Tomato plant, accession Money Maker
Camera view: vertical (180 deg); turntable rotation: 240 degrees
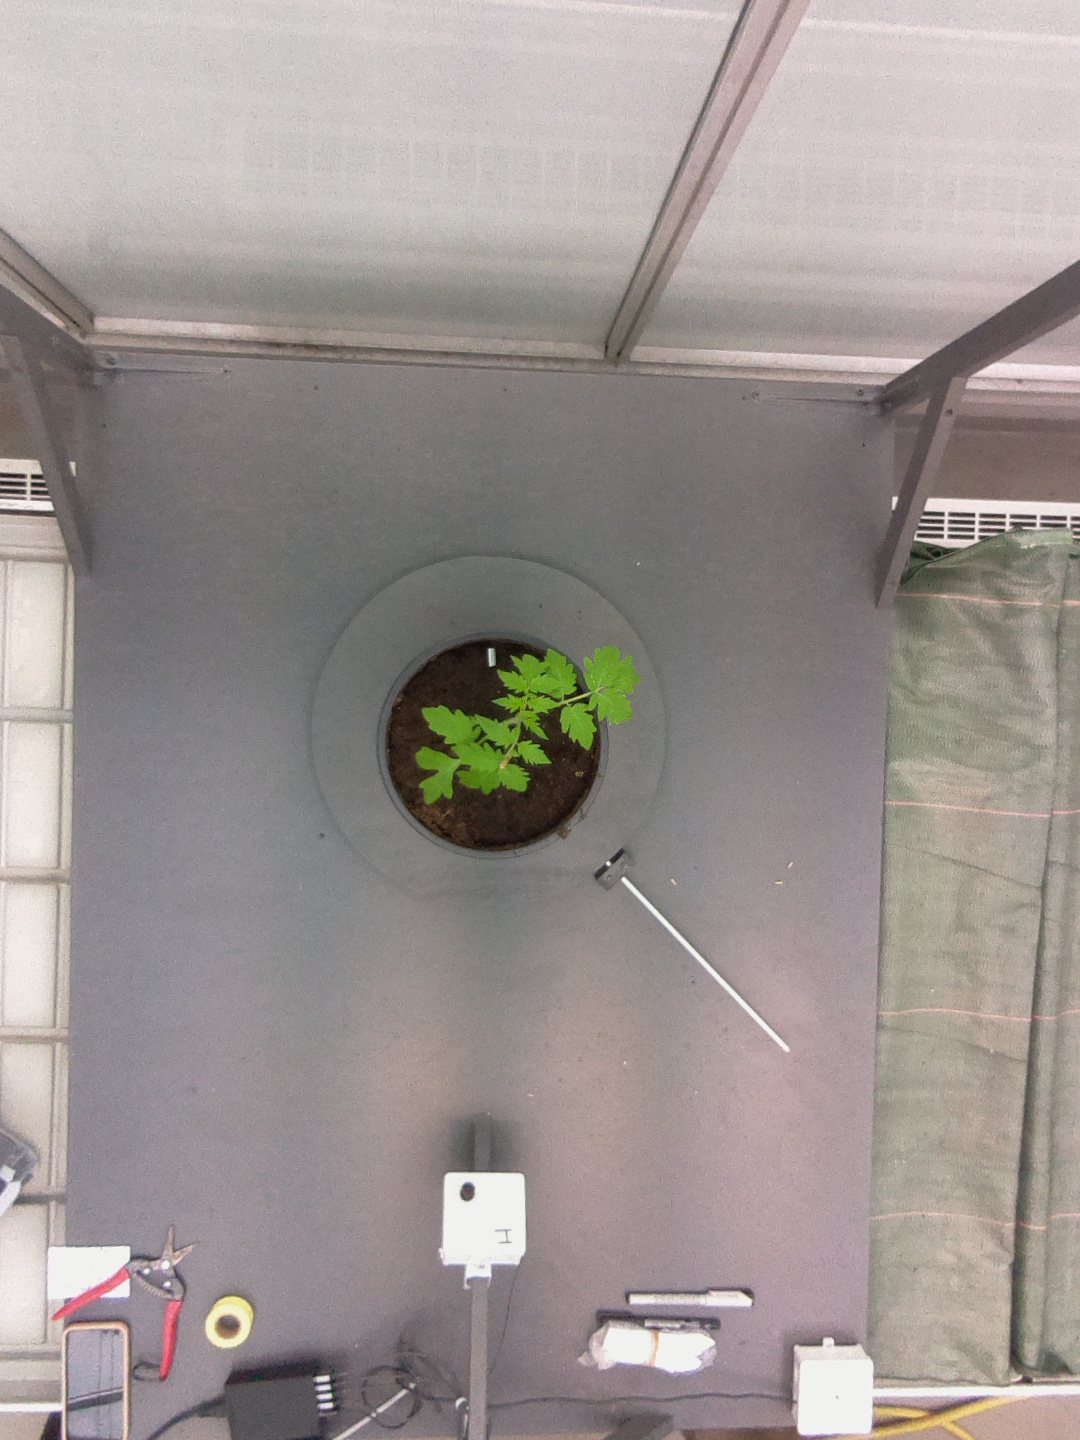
BBCH growth stage 13: 6 of true leaves visible